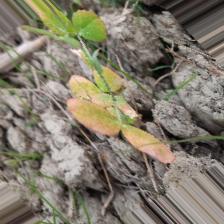
Label: Lentil Rust